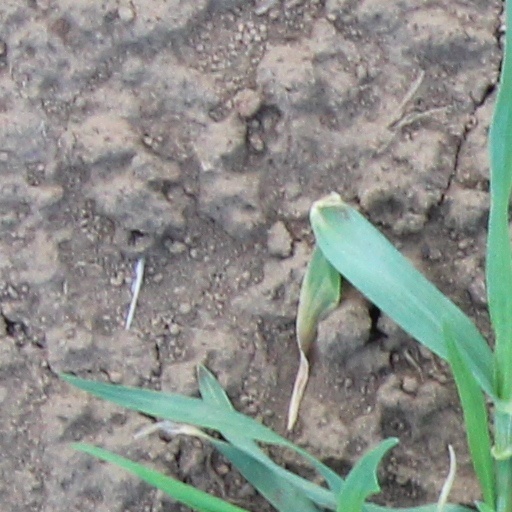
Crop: wheat